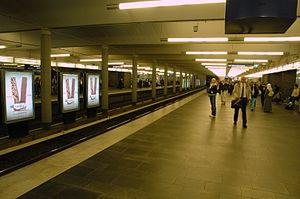
Jernbanetorget Station
Jernbanetorget Station er en metrostation i Fellestunnelen på T-banen i Oslo. Stationen blev oprettet i 1966 som endestation for de nye østlige T-baner og fungerede sådan til etableringen af Stortinget i 1977. Stationen er udsmykket af Odd Tandberg.